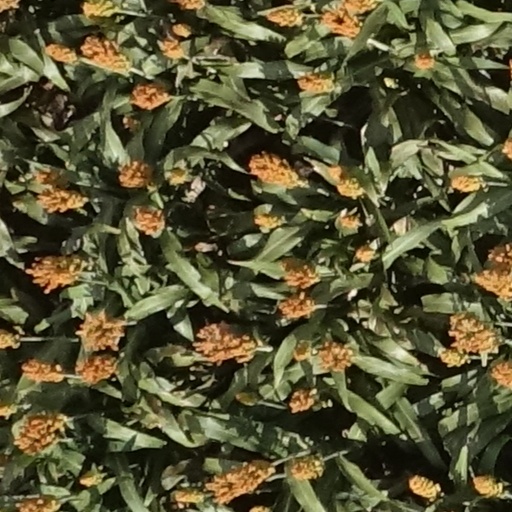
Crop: sorghum